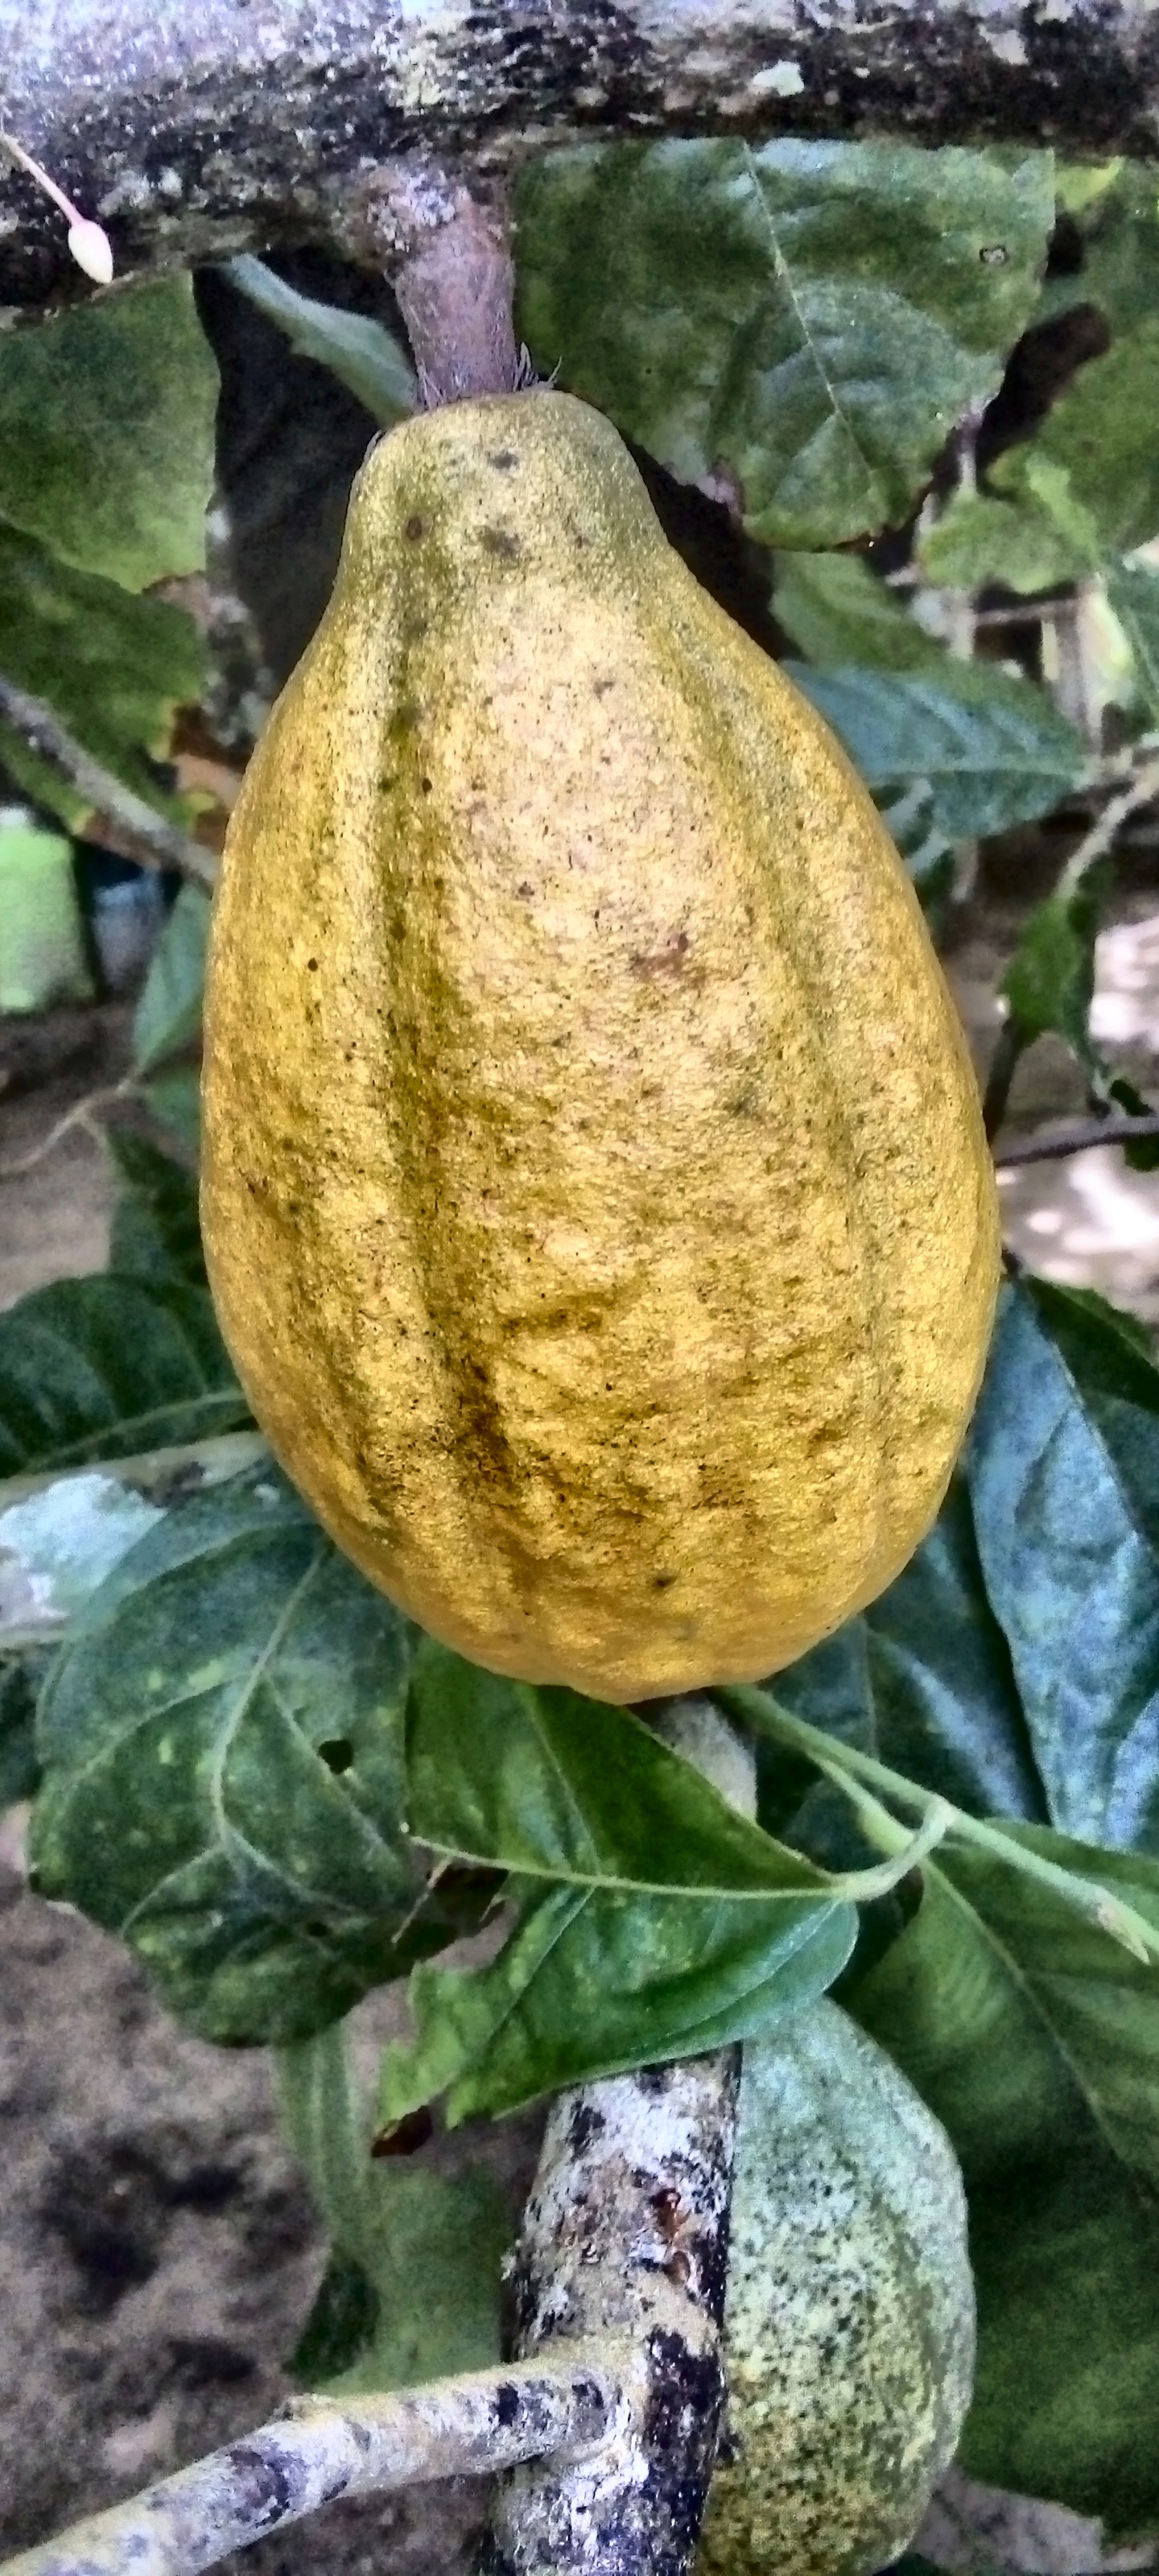
Maturity: mature
Variety: Amelonado